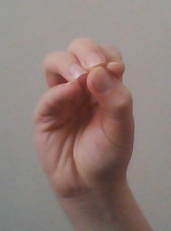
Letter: ha